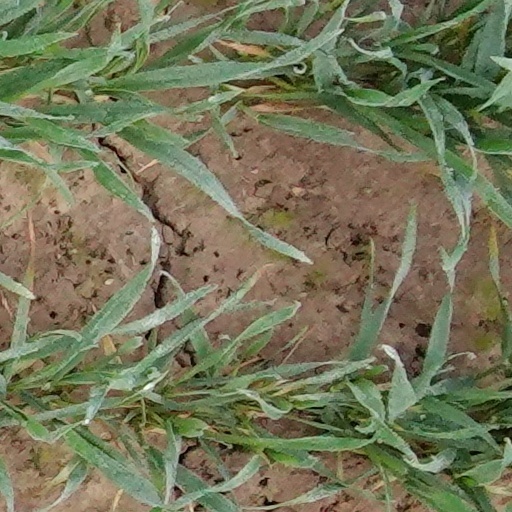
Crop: wheat